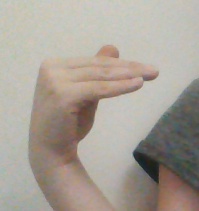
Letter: khaa